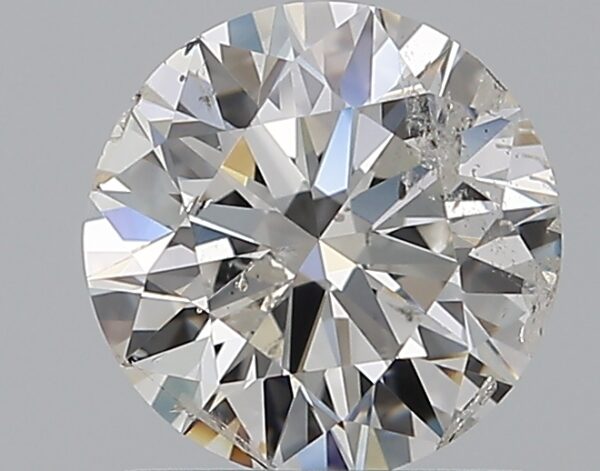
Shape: round
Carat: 1
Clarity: SI2
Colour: G
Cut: VG
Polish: EX
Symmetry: VG
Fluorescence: N
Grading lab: IGI
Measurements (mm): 6.38 x 6.35 x 3.96